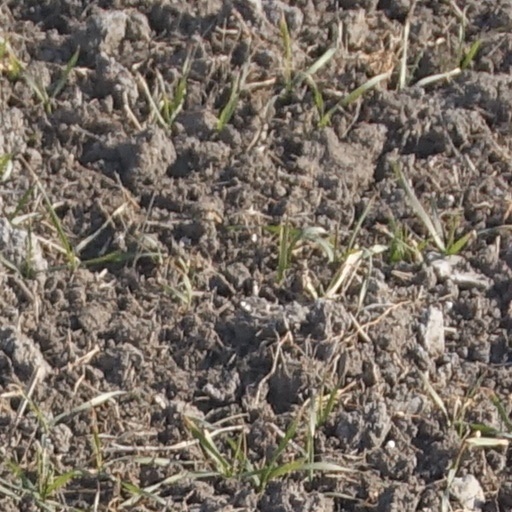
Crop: wheat